Fort McClellan

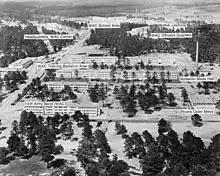

The Women's Army Corps (WAC) was the women's branch of the U.S. Army. In 1942 it was created as an auxiliary unit, the Women's Army Auxiliary Corps (WAAC) and converted to the WAC in 1943. The Women's Army Corps School was founded at Fort McClellan on September 25, 1952.